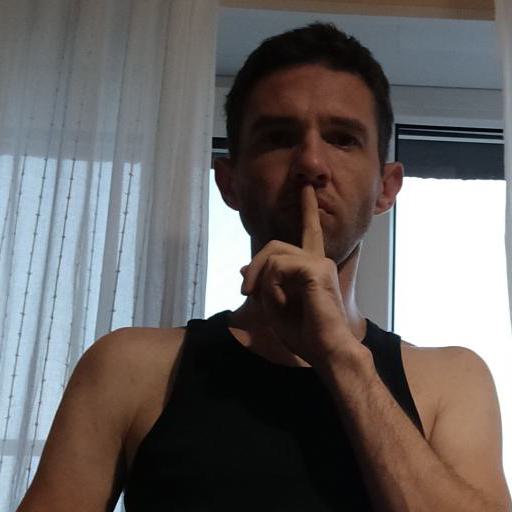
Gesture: mute